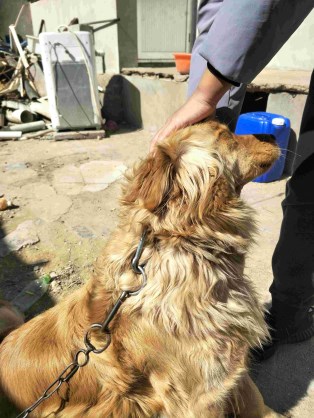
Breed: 5355-n000126-golden_retriever